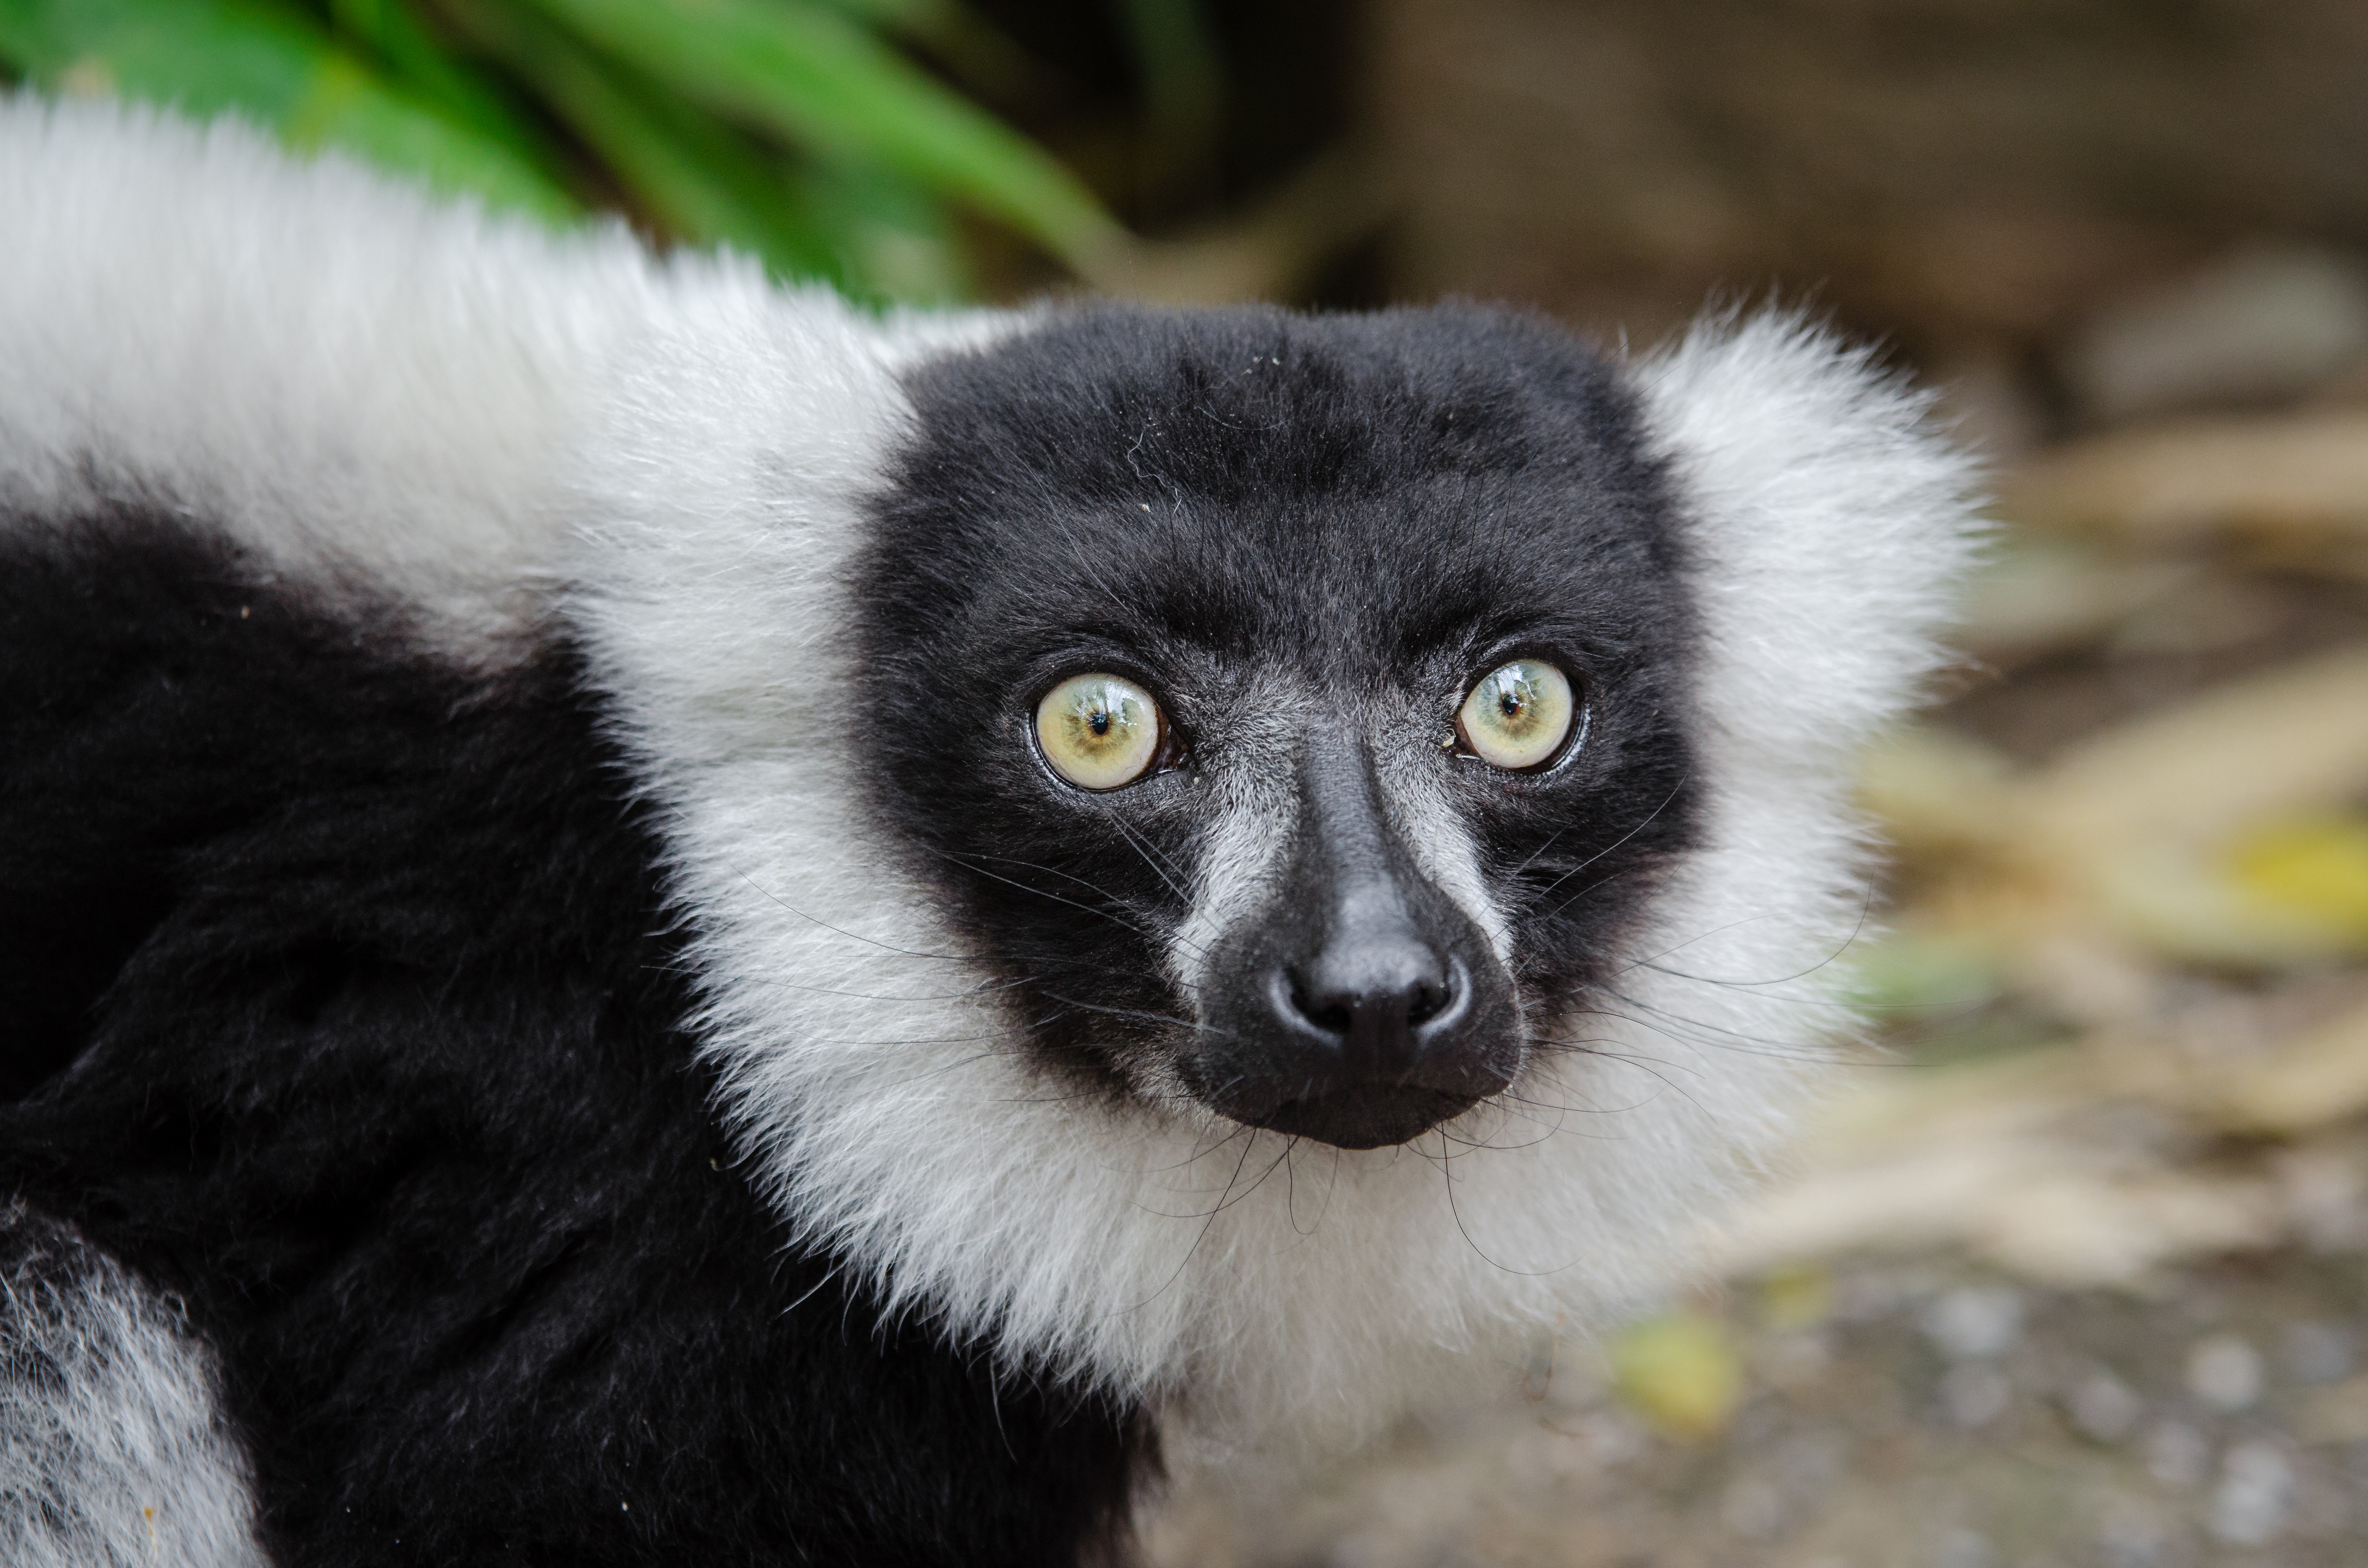
animal, wildlife, zoo, mammal, fauna, primate, close up, madagascar, vertebrate, lemur